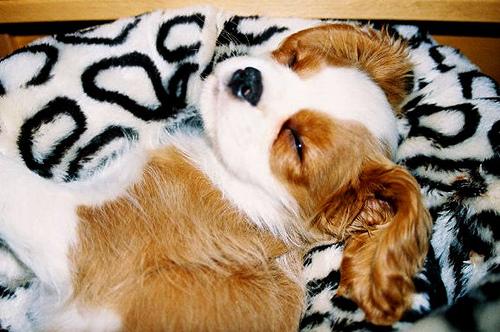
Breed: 207-n000026-Blenheim_spaniel